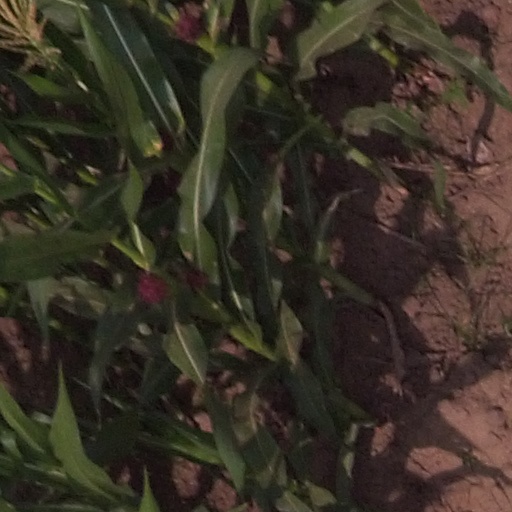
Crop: maize; corn